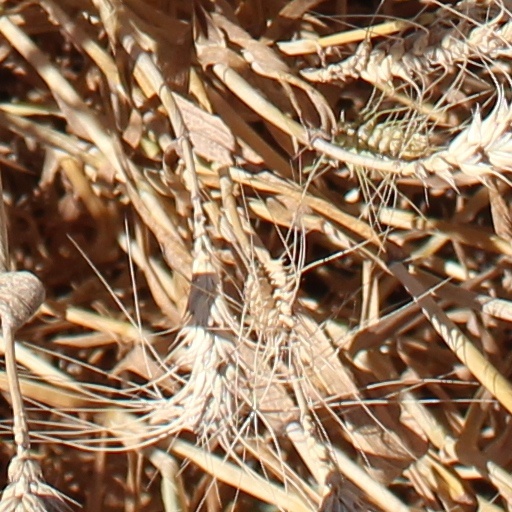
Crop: wheat